Attack on Marstrand

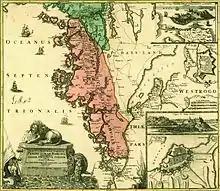
Map from the early 1700s of Bohuslän and parts of western Sweden with plans involving Gothenburg, Bohus, Vänersborg and Marstrand. Drawn by Johann Baptist Homann.

The peace talks in Stockholm failed, and King Frederick IV of Denmark ordered his troops to attack Sweden. Frederick IV had over 30,000 soldiers available in southern Norway, along with an attack force which would attack Strömstad from the north. A naval force with 8,000 soldiers was to invade Hisingen. The Swedish transport ships in Strömstad could not vacate Strömstad before Danish Vice Admiral Andreas Rosenpalm blockaded the only way out with a naval force of at least three frigates and four galleys at the end of June. After Rehnskiöld and the commander of the Gothenburg Squadron, Admiral Jonas Fredrik Örnfelt, had assessed the situation and had received intelligence that Norwegian forces were indeed marching towards Strömstad, the order was given to scuttle the transport fleet.